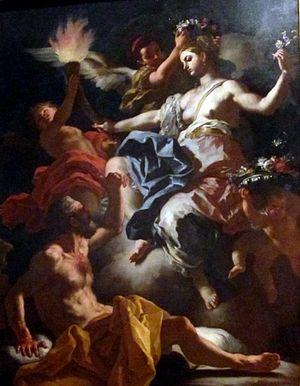
Tithon est l'œuvre du poète victorien Alfred Lord Tennyson, d'abord écrit en 1833 sous le nom de Tithon et achevé en 1859. Il apparait pour la première fois dans l'édition de février 1860 du Cornhill Magazine de Thackeray avec son appellation définitive Tithonus.